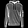
Label: Pullover